Oxygen fluoride

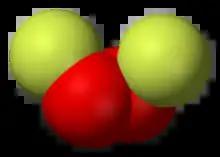
Dioxygen difluoride

It is typically an orange-yellow solid which rapidly decomposes to and close to its normal boiling point of about 216 K.